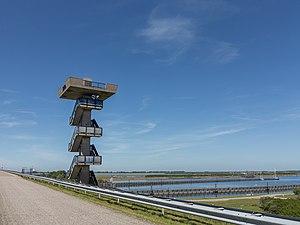
Plateforme d'observation près de Krammersluizen
Le Philipsdam est un barrage faisant partie du Plan Delta aux Pays-Bas. Avec cette construction, les eaux des chenaux Krammer et Volkerak sont isolées de celles de l'Escaut oriental. Le barrage relie le Grevelingendam à Sint Philipsland.